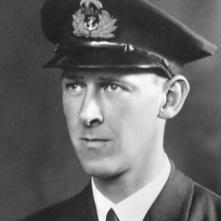
Age: 37